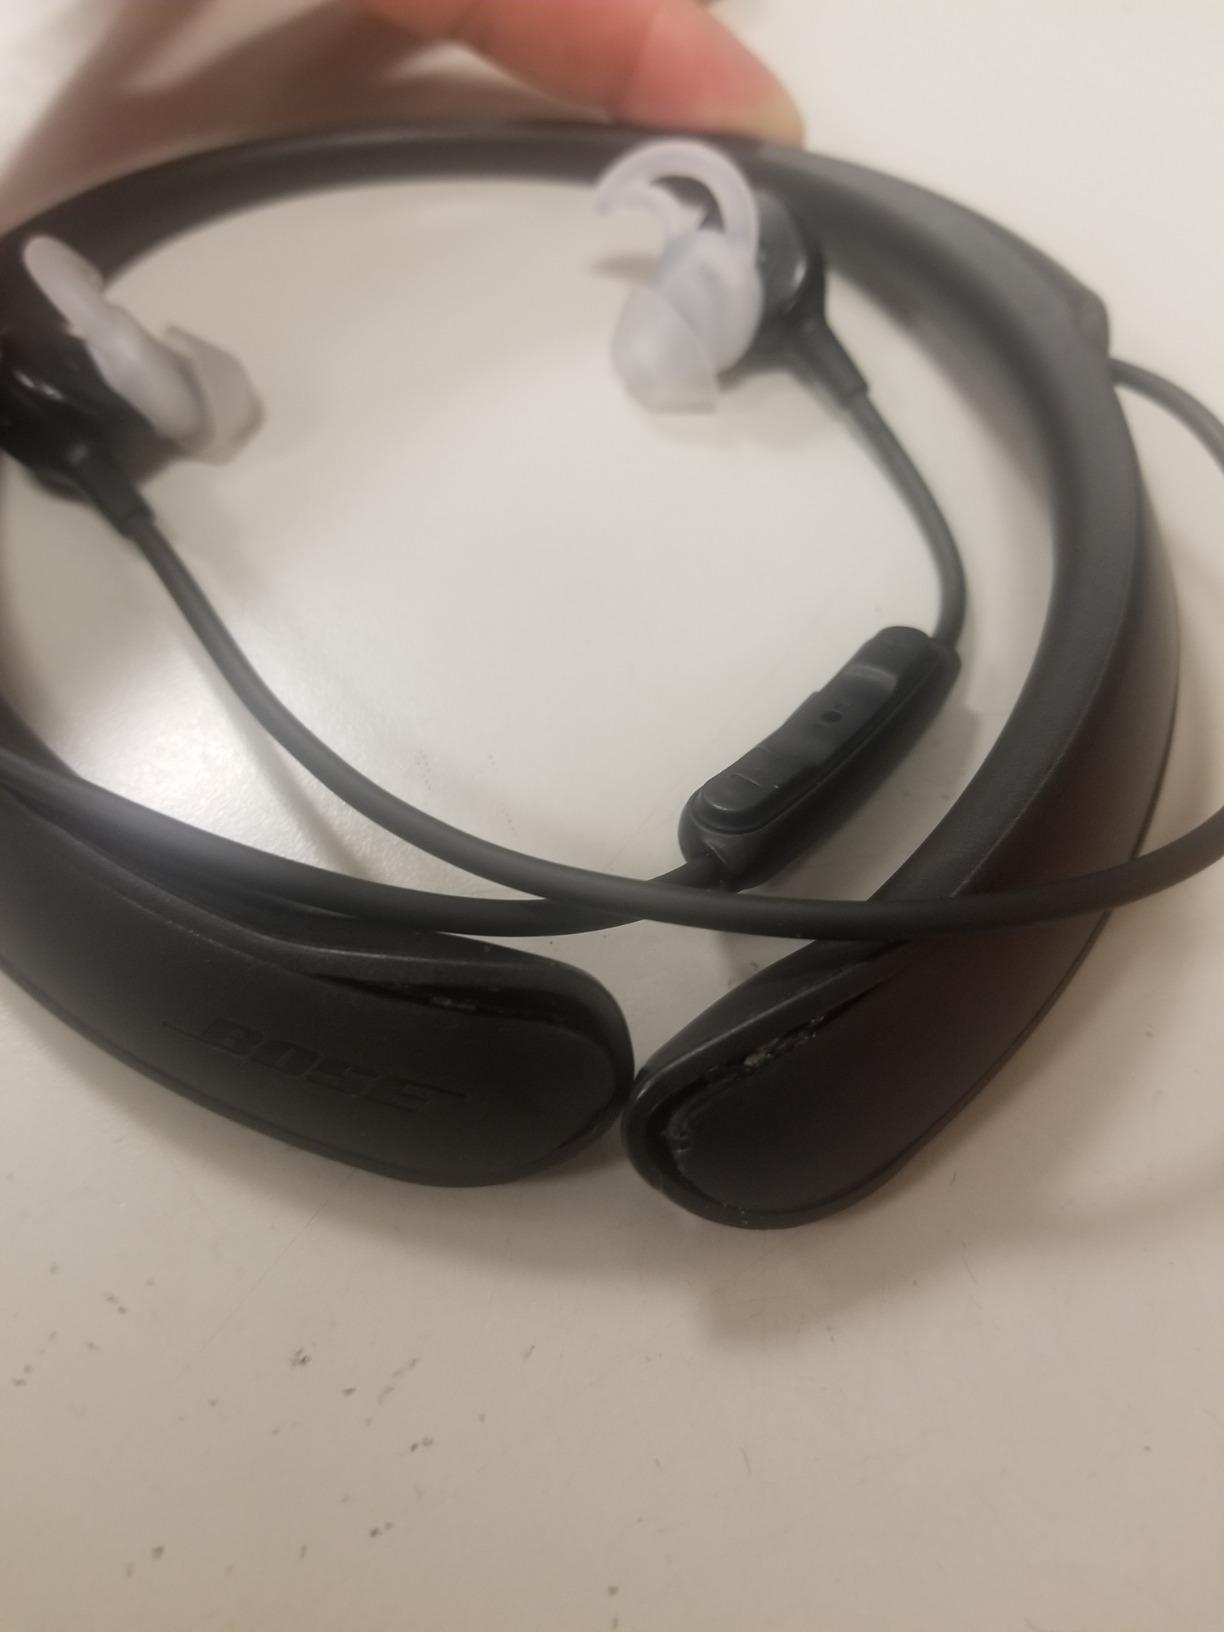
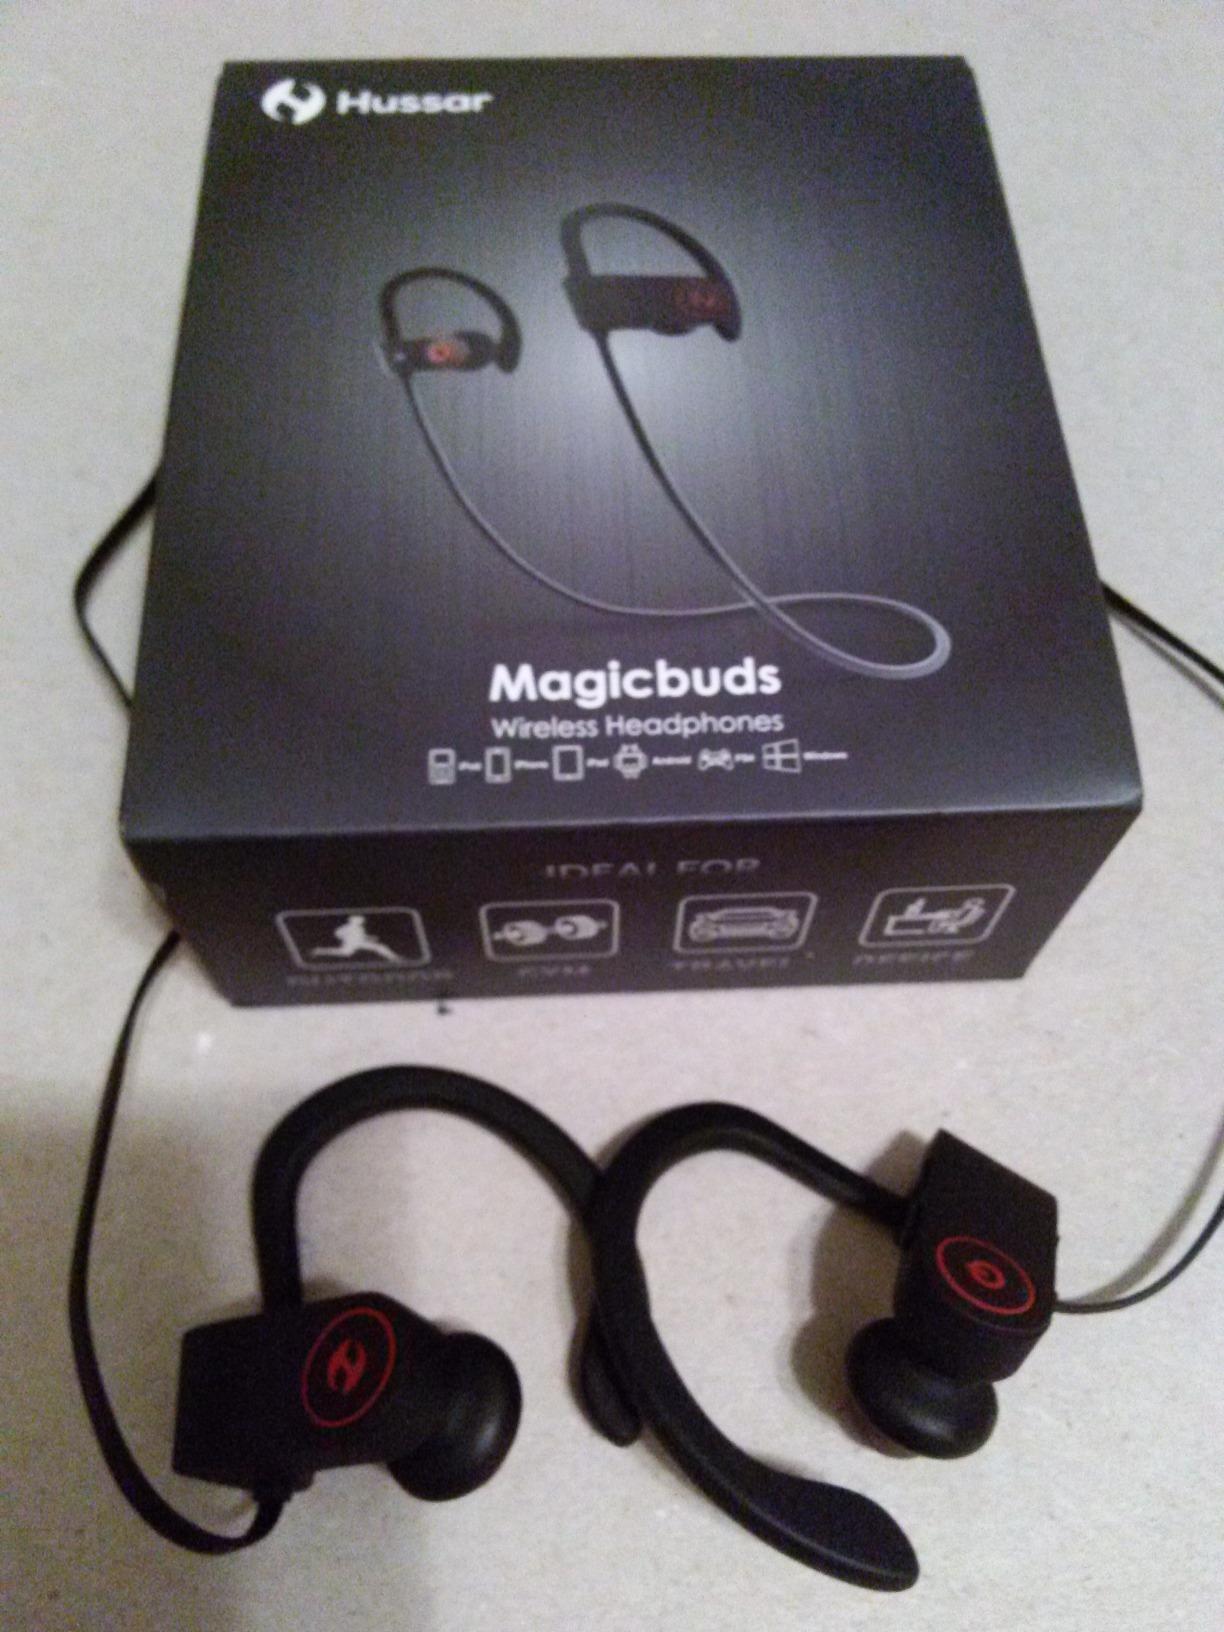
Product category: headphones
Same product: no